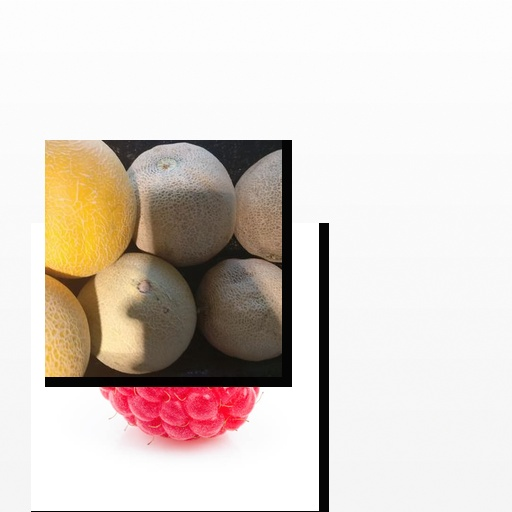
Food items: melon, raspberry